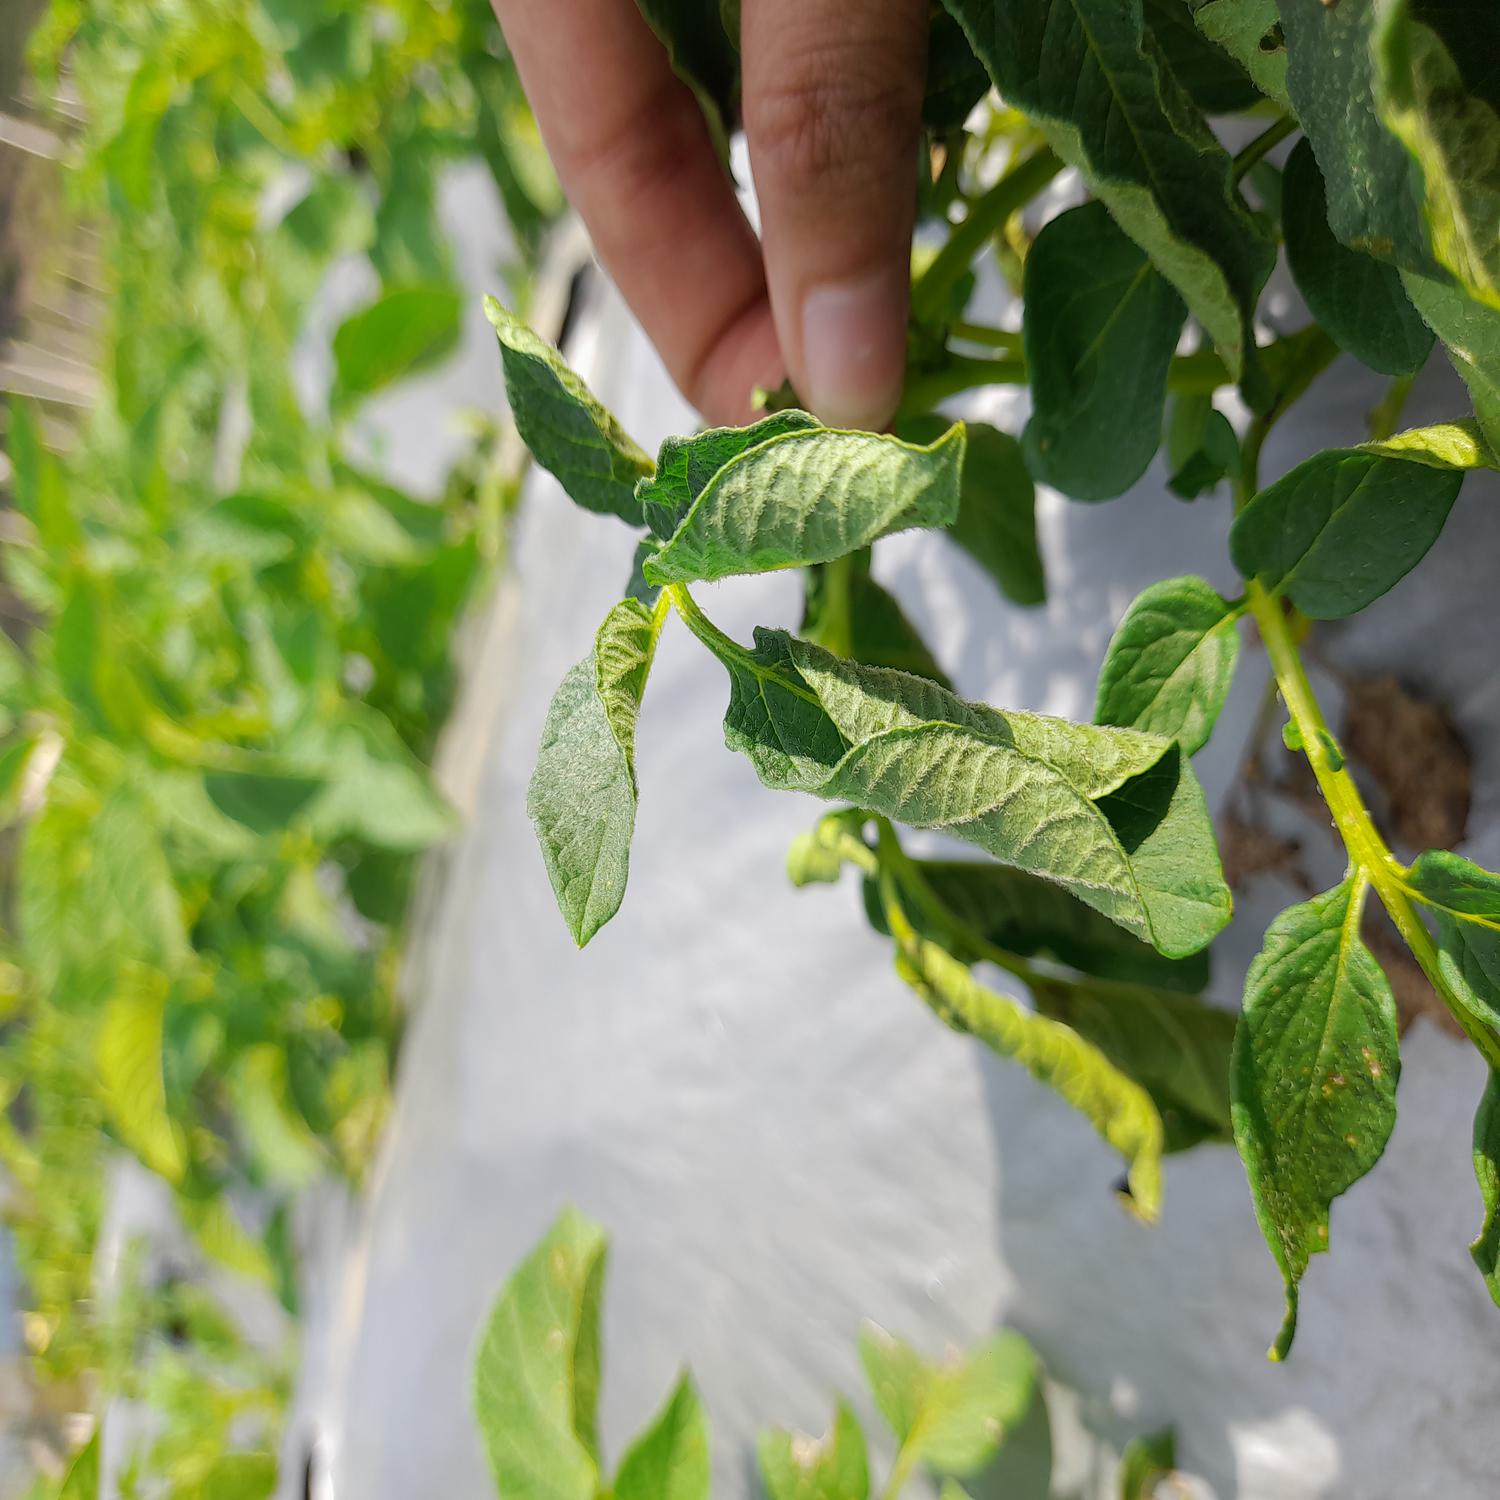
Label: Bacteria